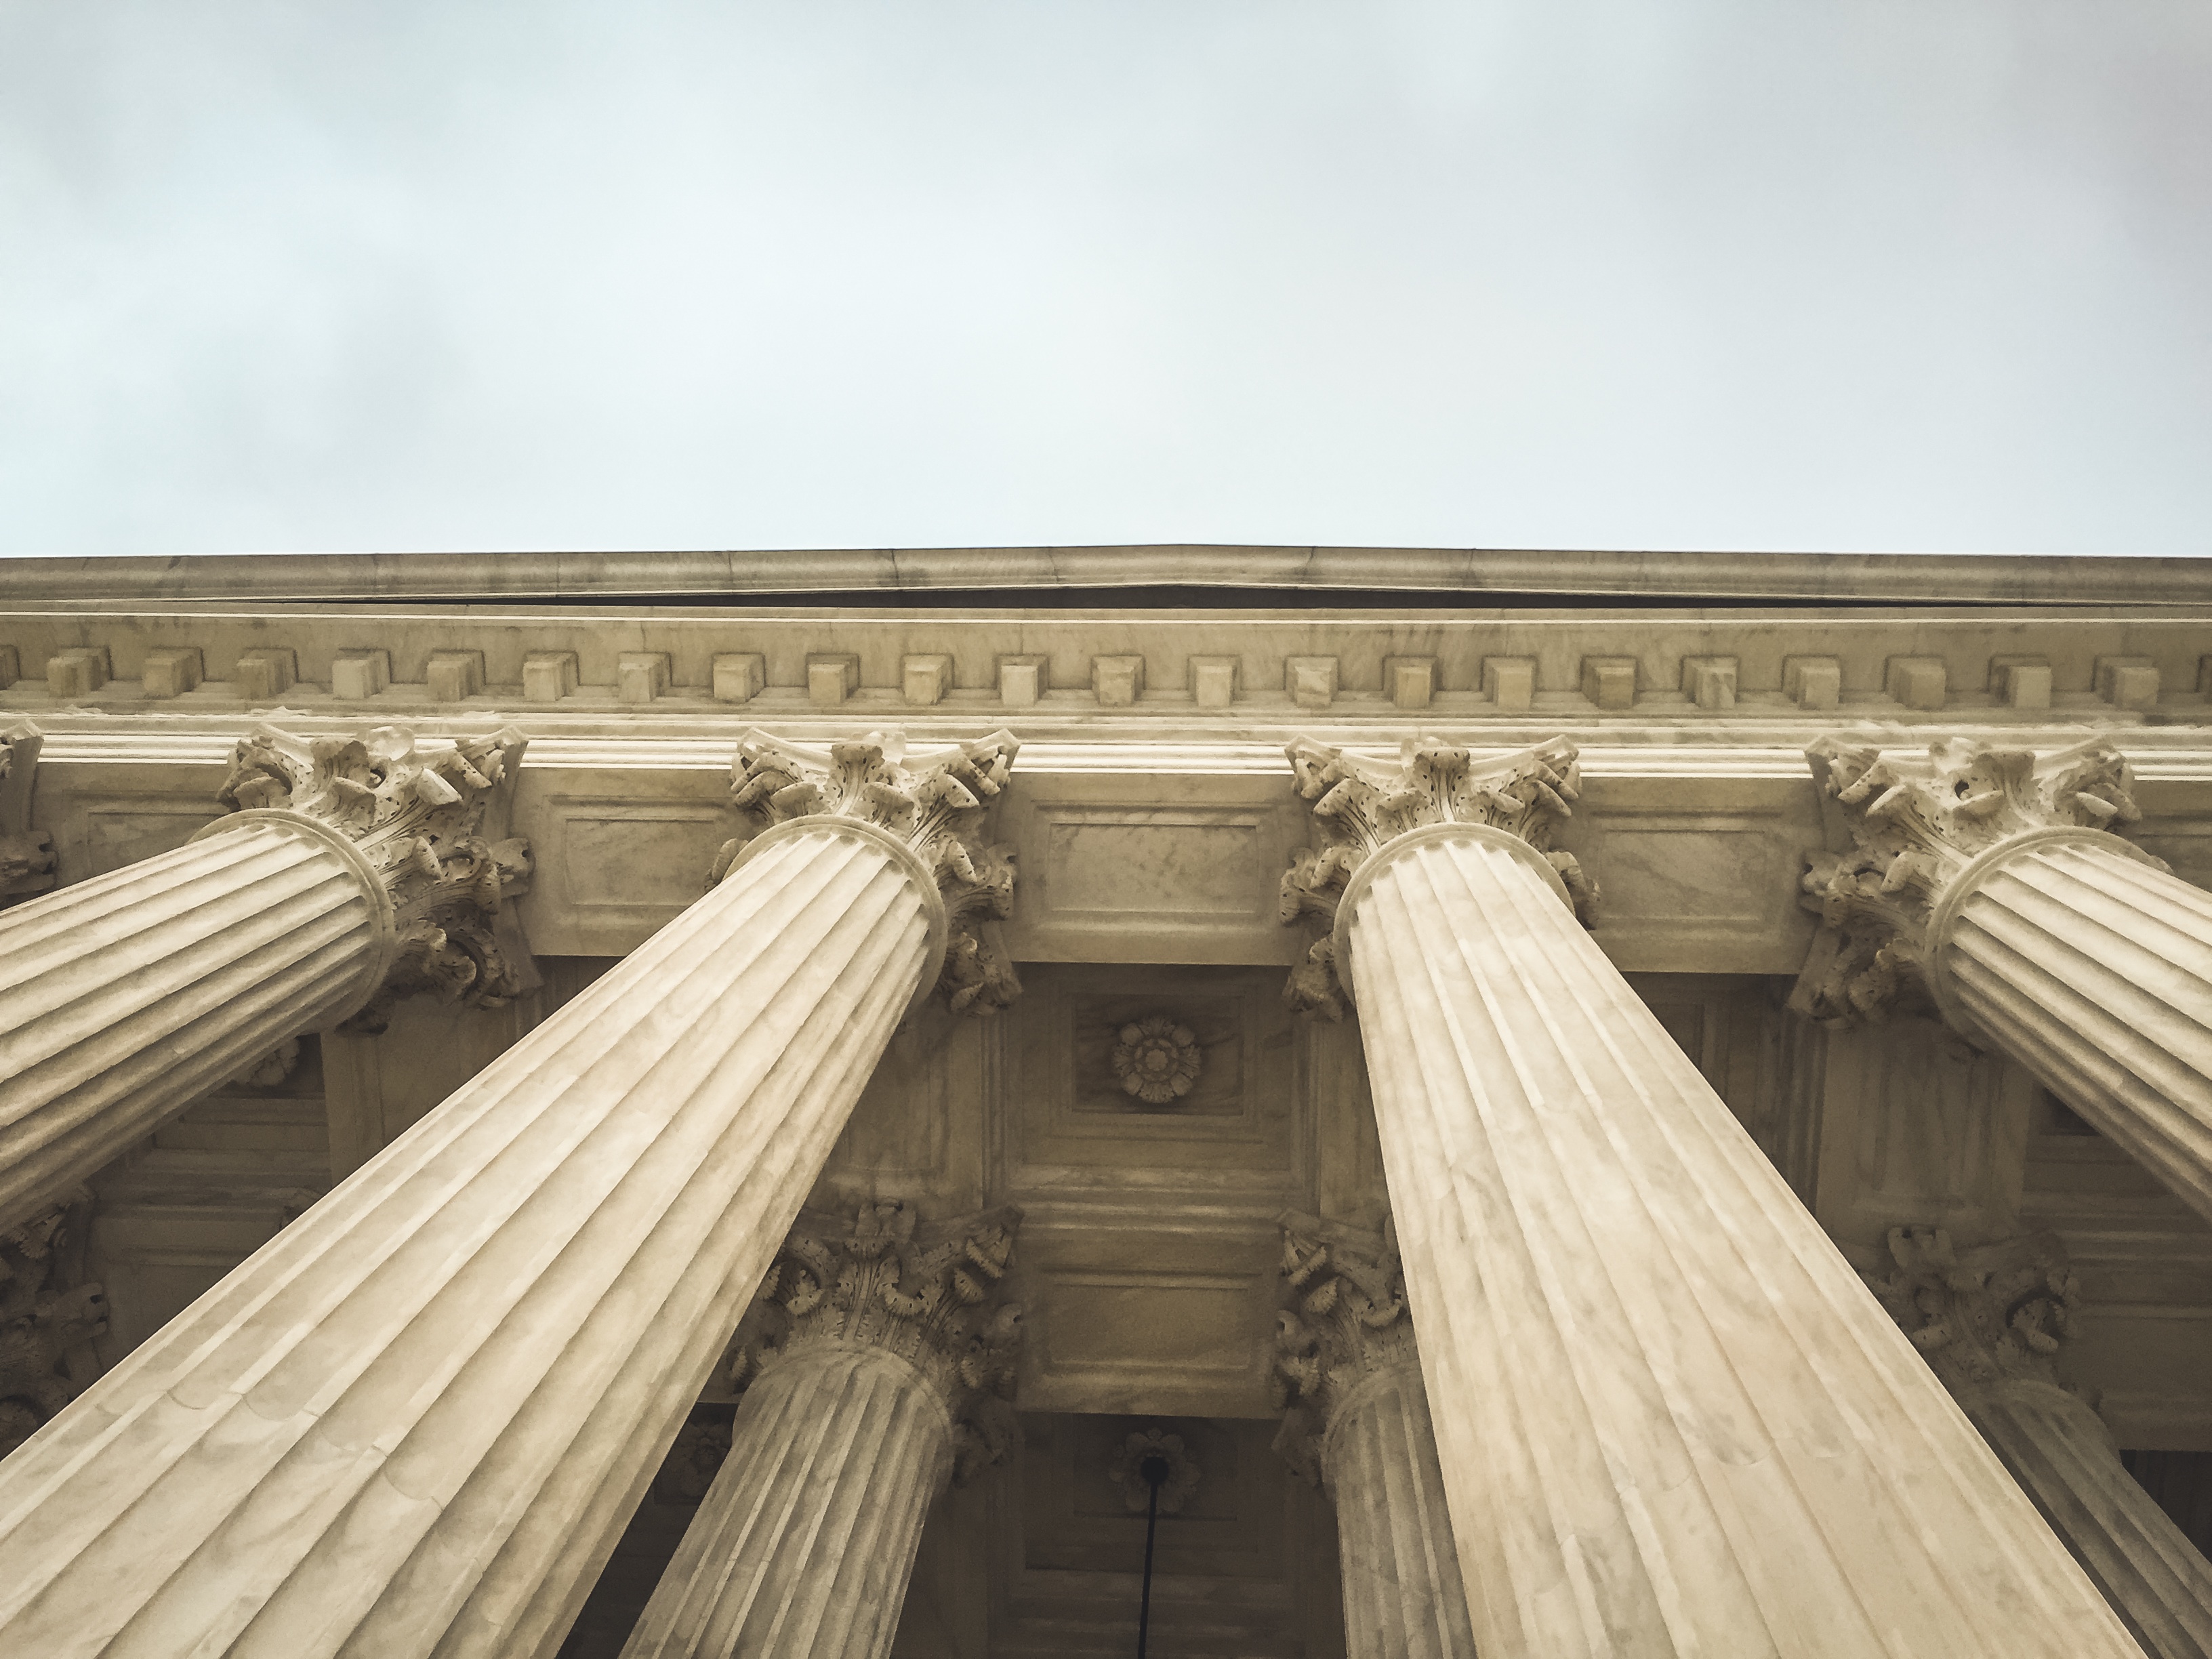
architecture, structure, wood